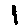
Label: 1